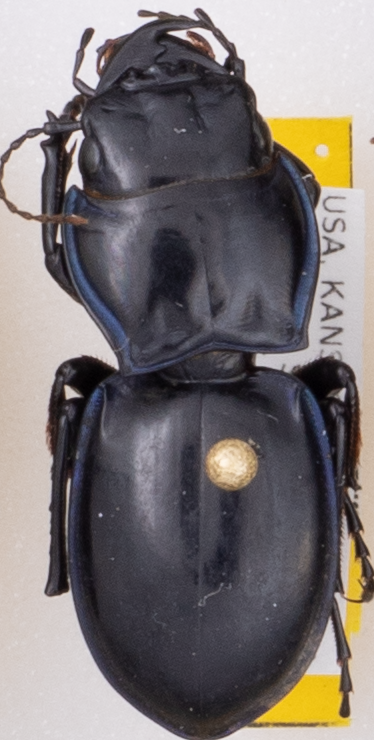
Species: Pasimachus elongatus
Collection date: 2022-06-20
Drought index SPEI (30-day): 0.484
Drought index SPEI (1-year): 0.058
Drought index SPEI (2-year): -0.06